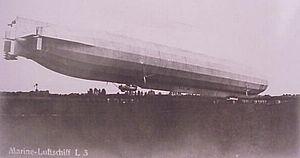
Le Zeppelin L.3 est un dirigeable militaire d'observation de la Première Guerre mondiale.
La Première Guerre mondiale voit le plein essor des premiers avions militaires, après de timides tâtonnements et utilisations avant guerre.